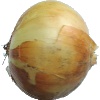
Label: white_onion